Veliko Tarnovo

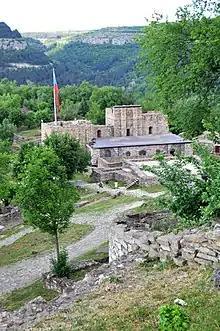
Tsarevets palace

The deciduous forests (88%) predominate in Veliko Tarnovo – beech, hornbeam, oak, cherry, lime, poplar, etc. There are woods of coniferous vegetation. They predominate fir tree, Pine, Abies grandis, Scots pine, Abies pinsapo and other. Near the river, the springs and the marshlands are seen: Green algae, Diatom and others. Over 25 types of mushrooms are encountered: Boletus edulis, Agaricus campestris, Macrolepiota procera, Chanterelle, among others.